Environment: real
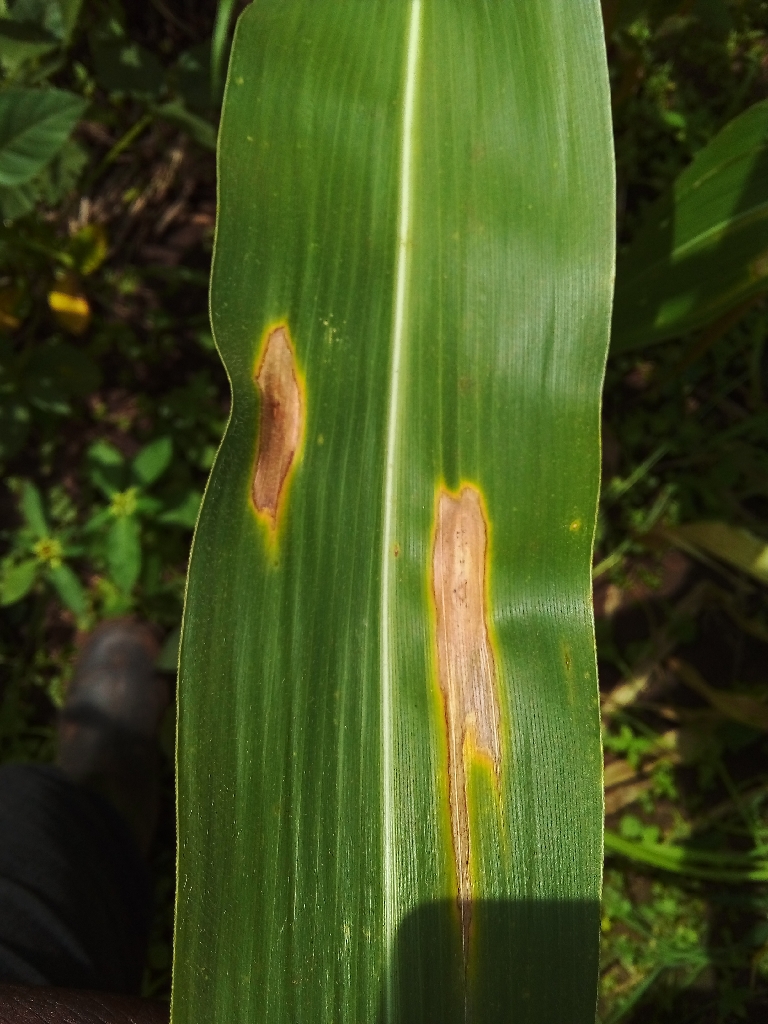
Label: northern_corn_leaf_blight